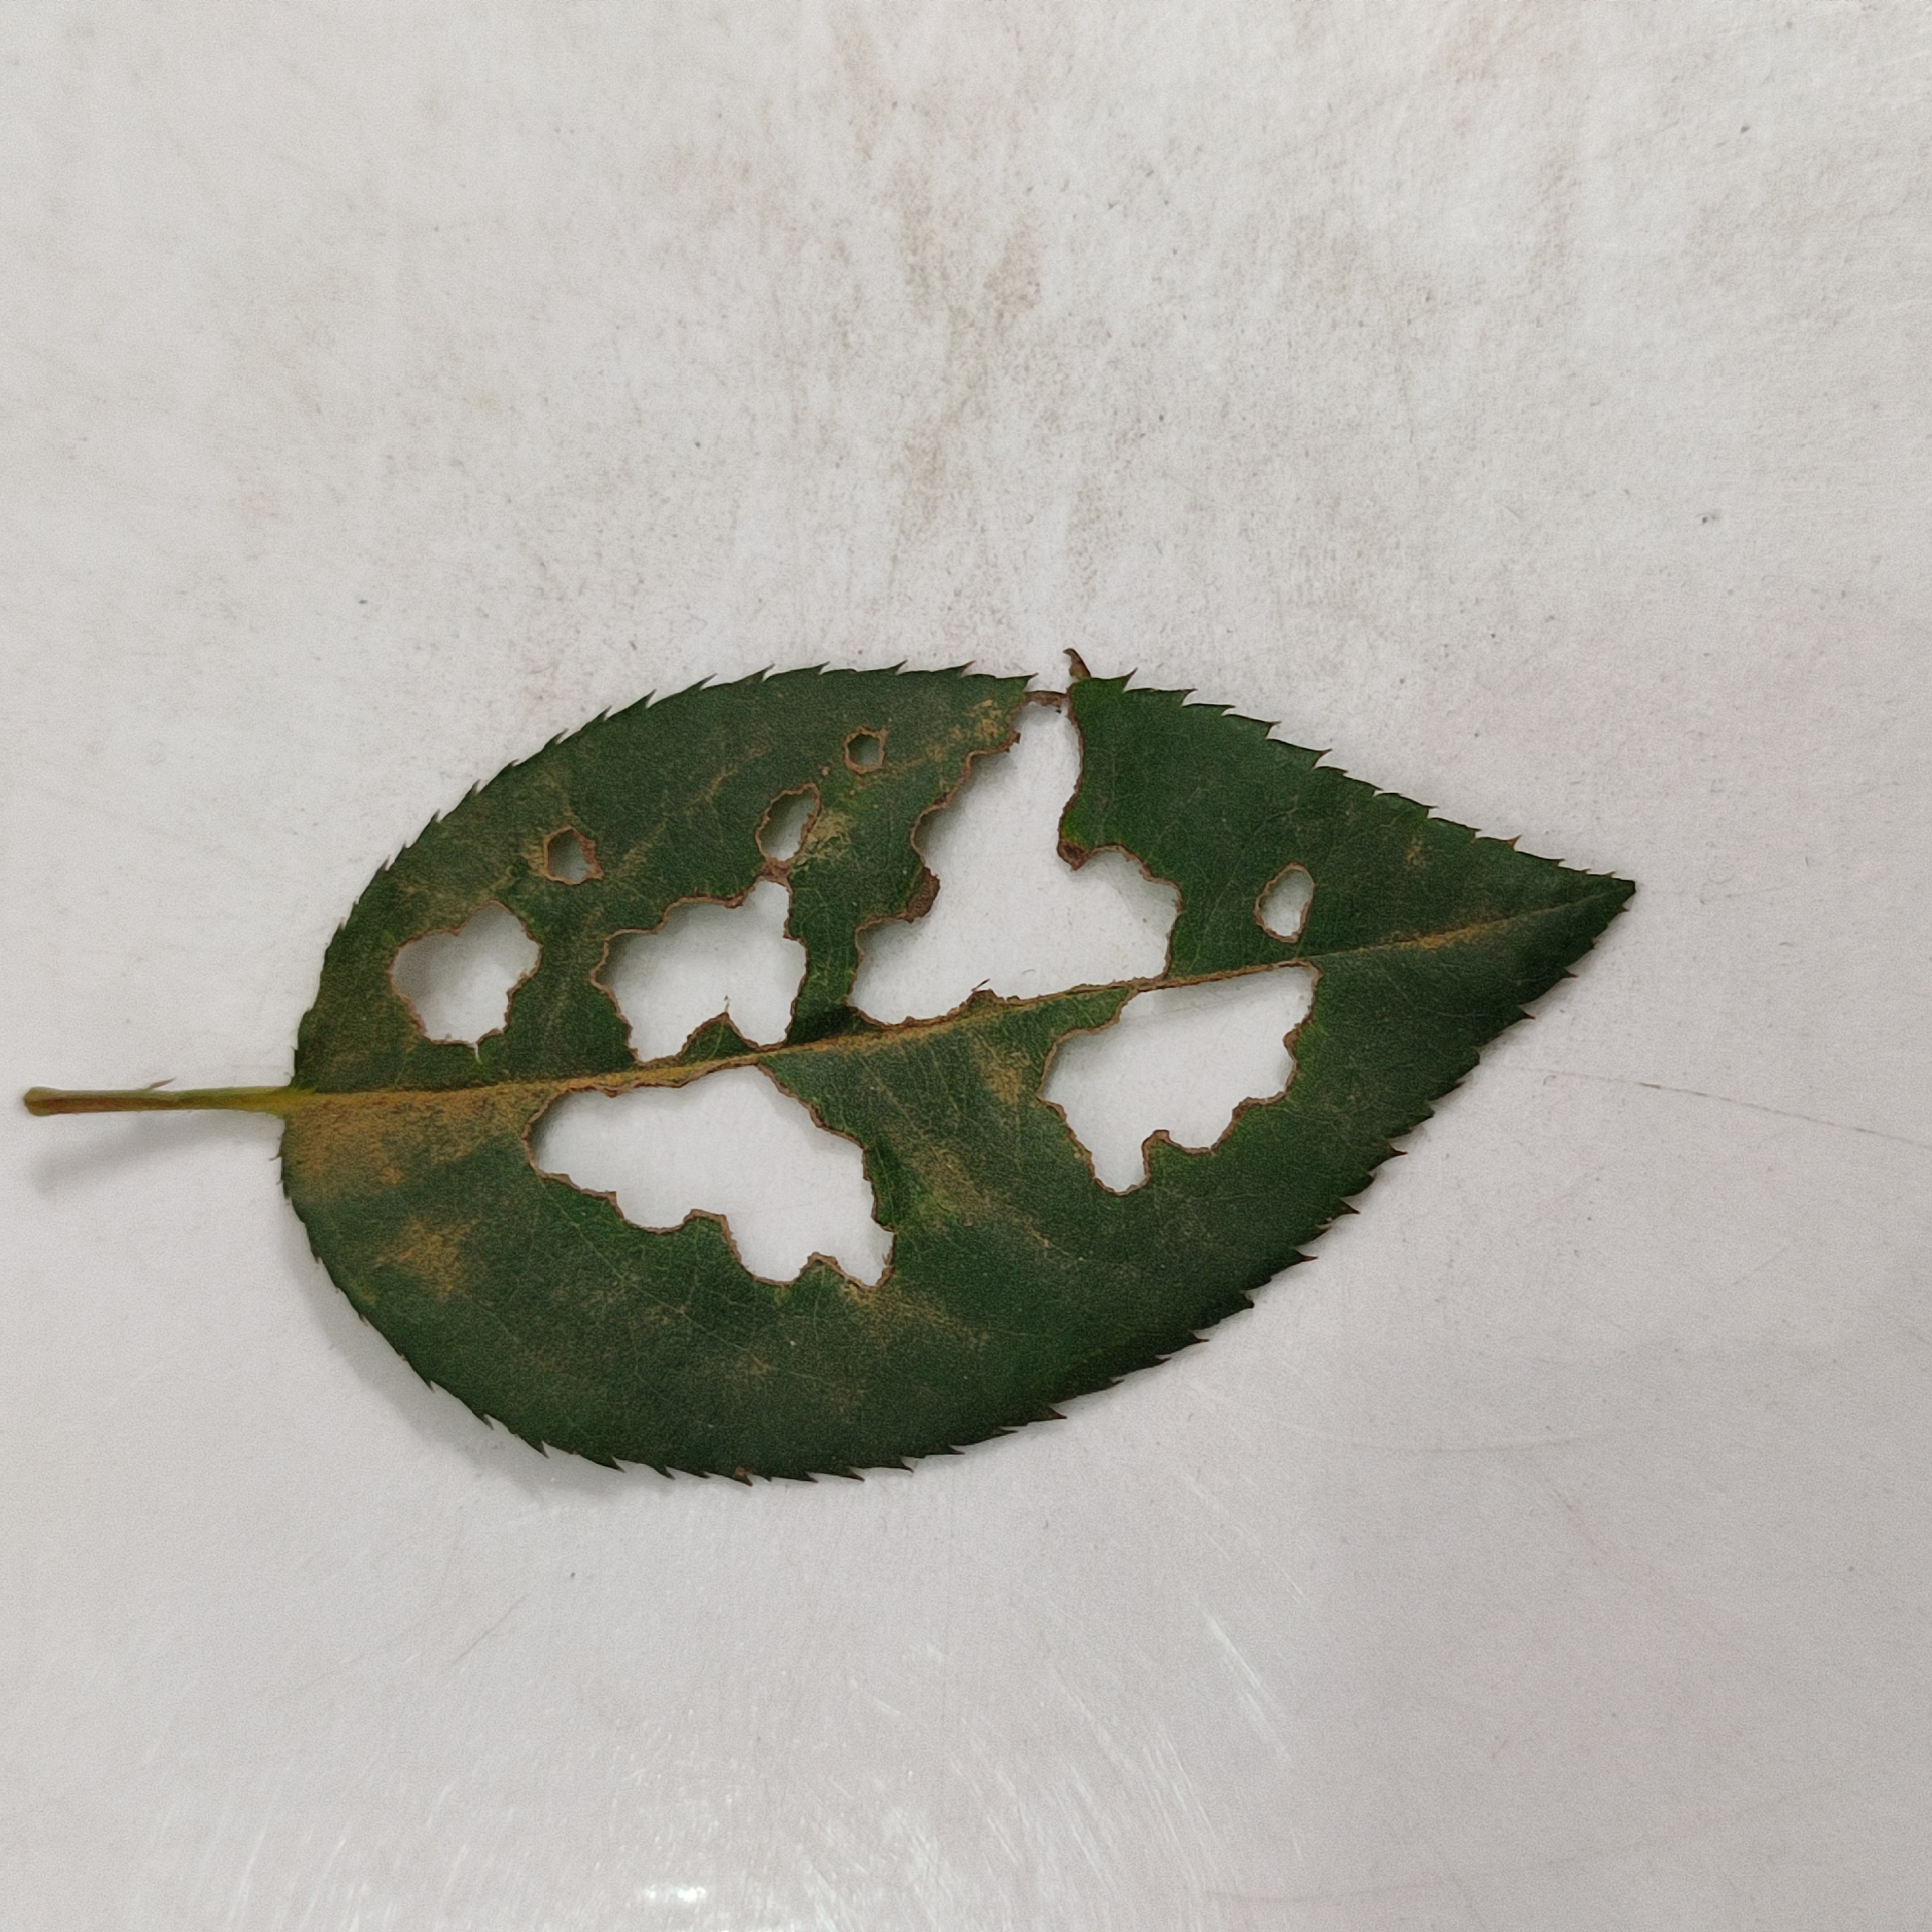
Label: Insect Hole